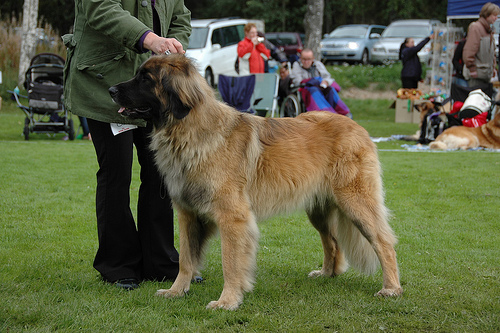
Animal: dog
Breed: leonberger